Cactus

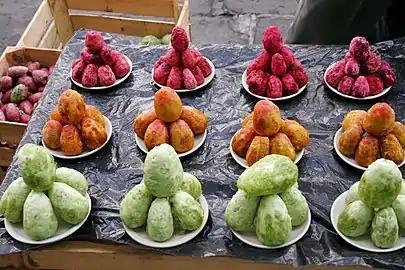
Peeled fruits of the Indian fig cactus of different varieties on sale in Mexico

The fruits produced by cacti after the flowers have been fertilized vary considerably; many are fleshy, although some are dry. All contain a large number of seeds. Fleshy, colorful and sweet-tasting fruits are associated with seed dispersal by birds. The seeds pass through their digestive systems and are deposited in their droppings. Fruit that falls to the ground may be eaten by other animals; giant tortoises are reported to distribute "Opuntia" seeds in the Galápagos Islands. Ants appear to disperse the seeds of a few genera, such as "Blossfeldia". Drier spiny fruits may cling to the fur of mammals or be moved around by the wind.